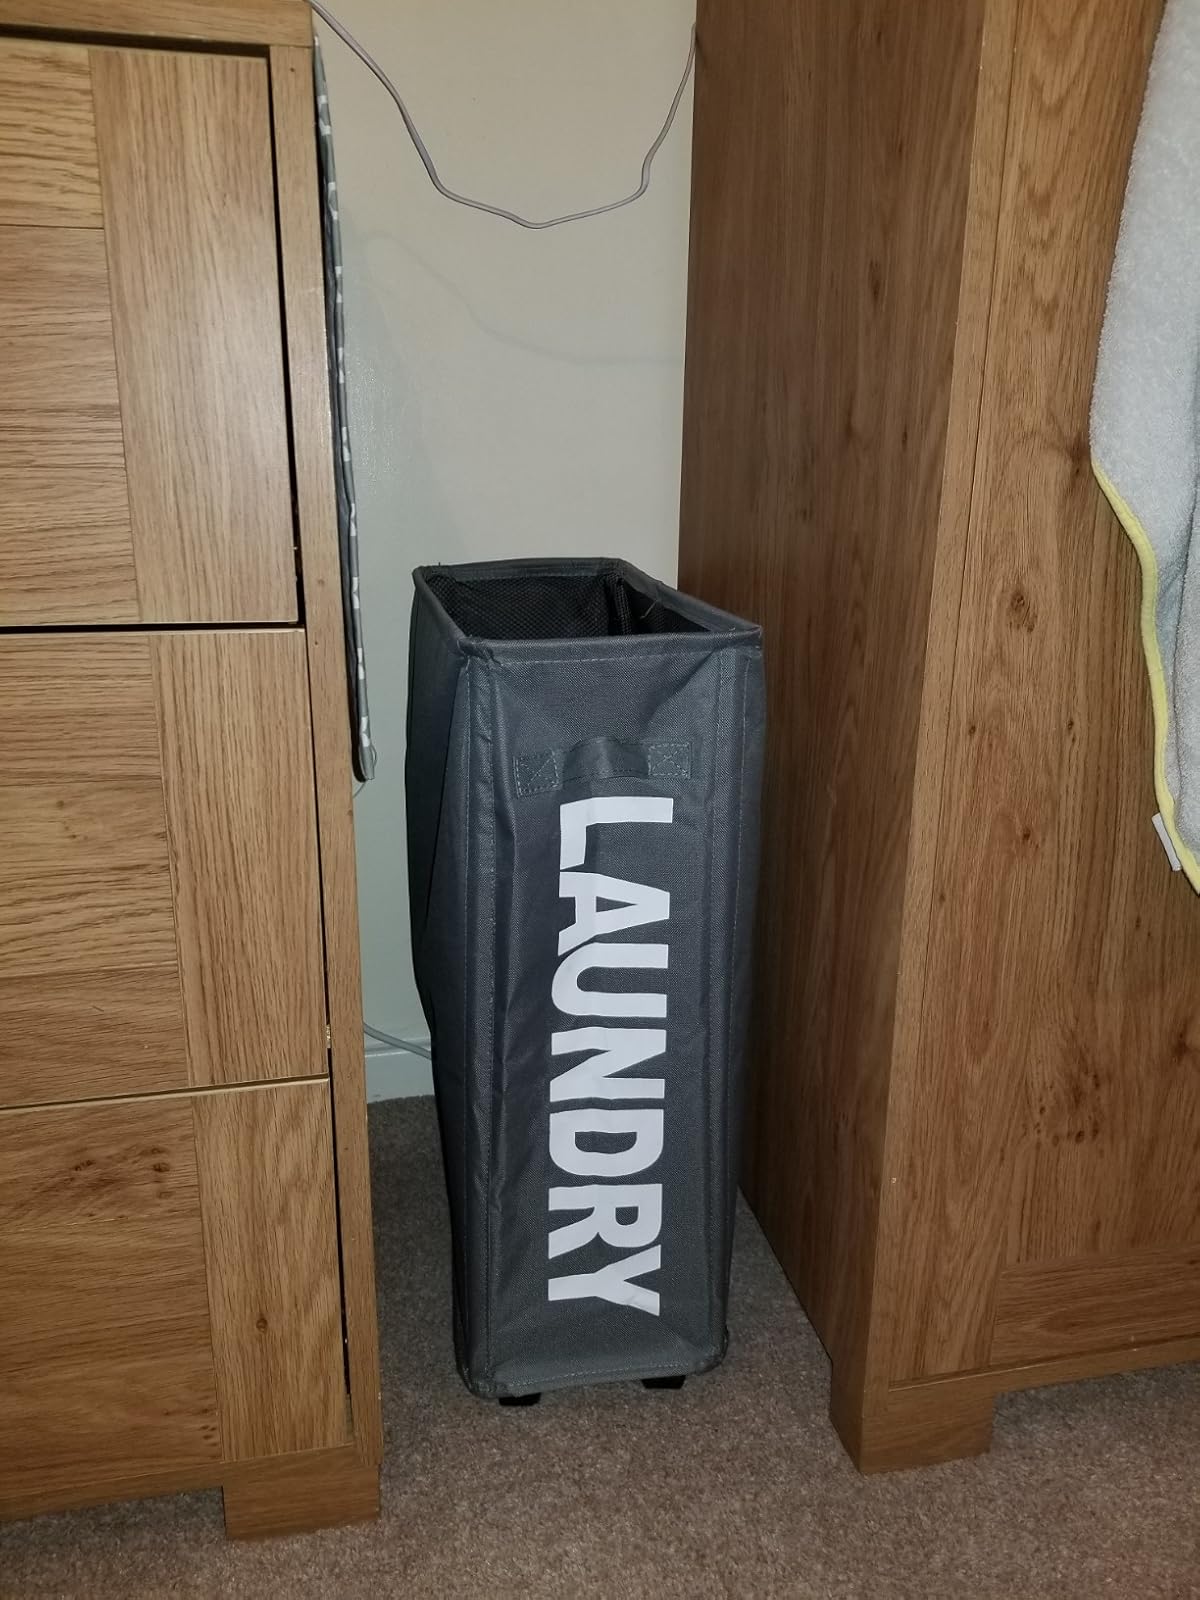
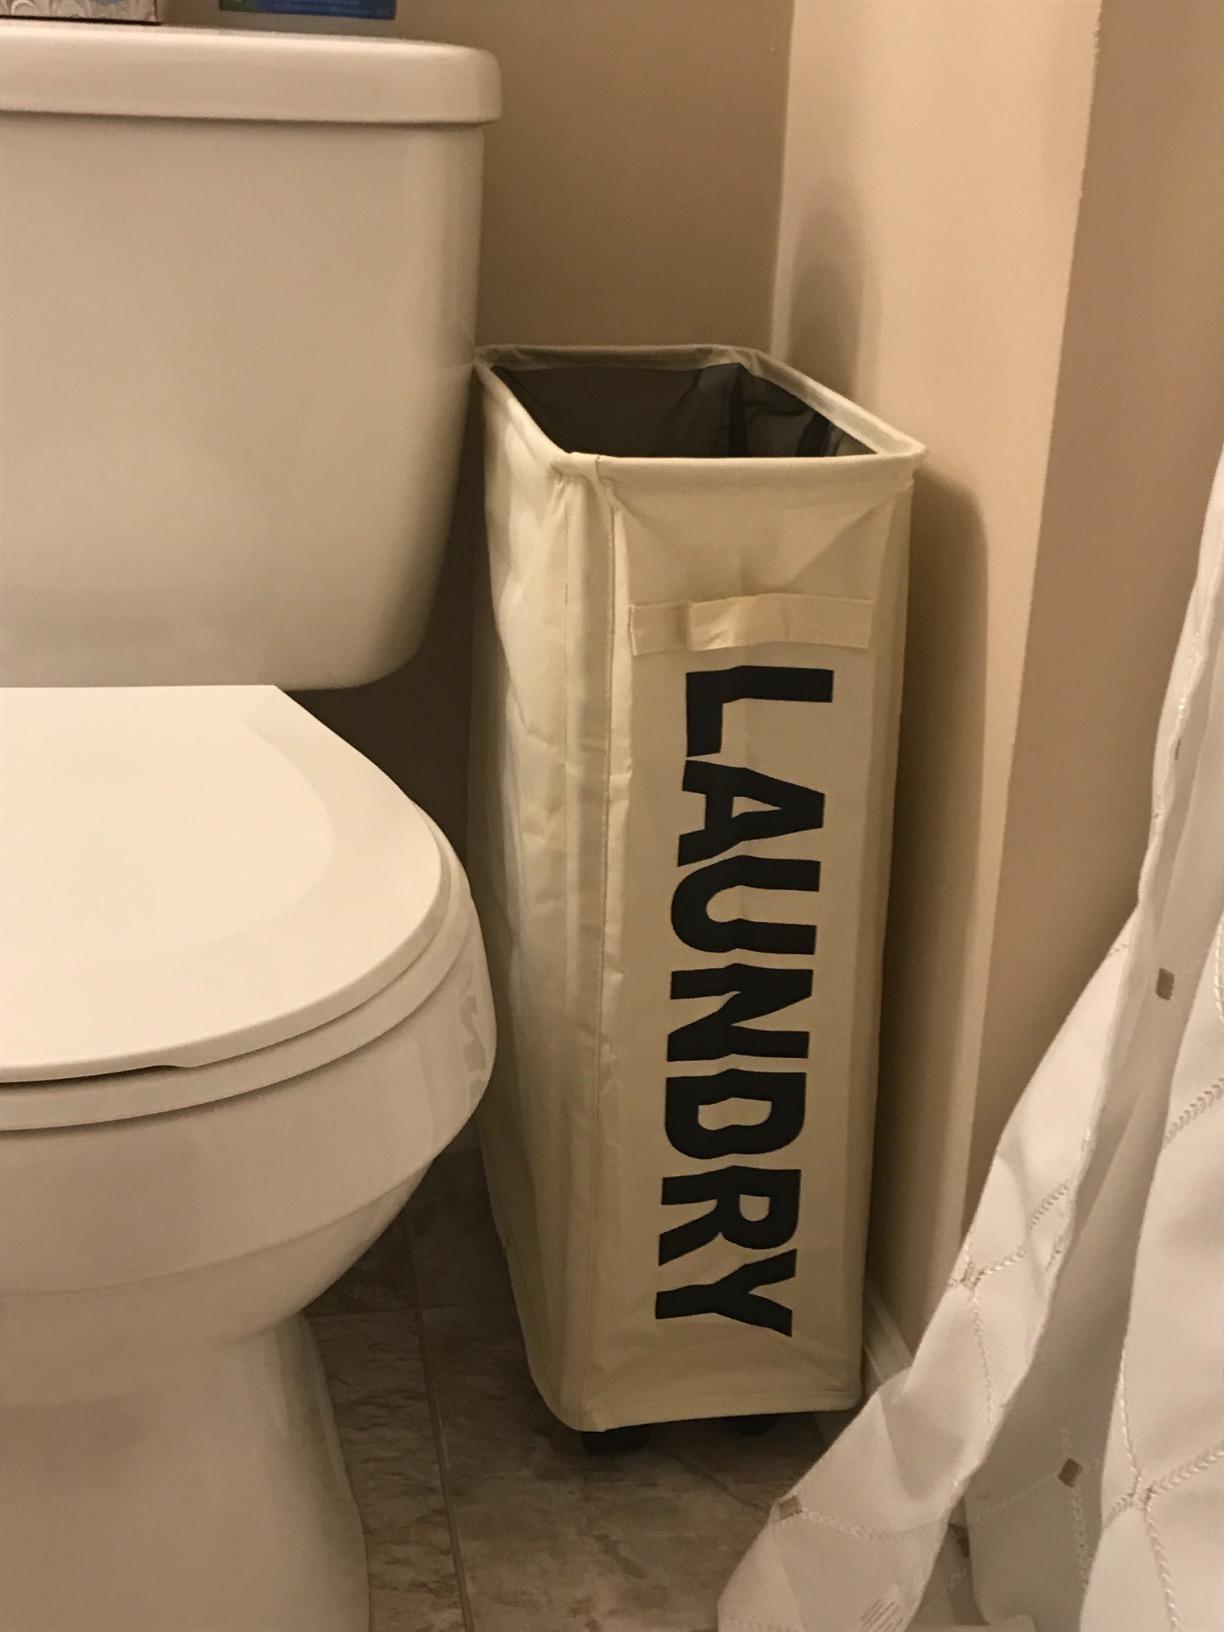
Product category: items_hamper
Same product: no